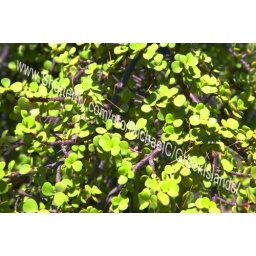
Local plant in Syros, Greece. This plant can retain water during the hot summer months.